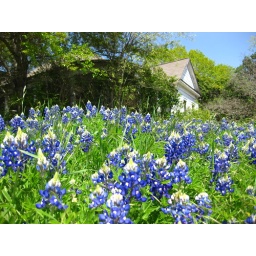
Taking pictures of blue bonnets in the spring is apparently a favorite Texan activity. The blue bonnet is the state flower of Texas.